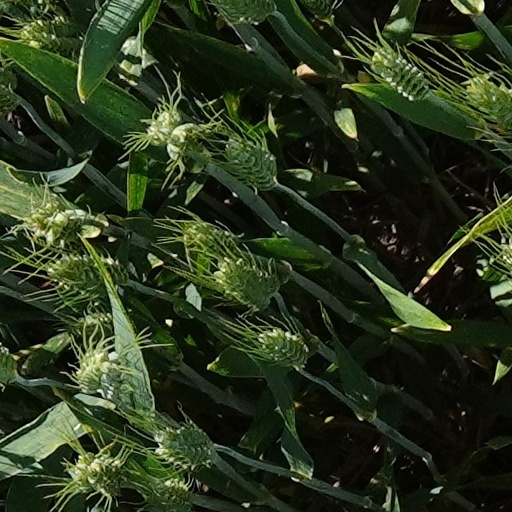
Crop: wheat